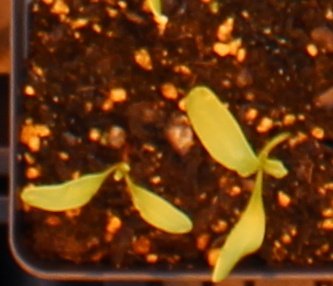
Label: Sugar beet